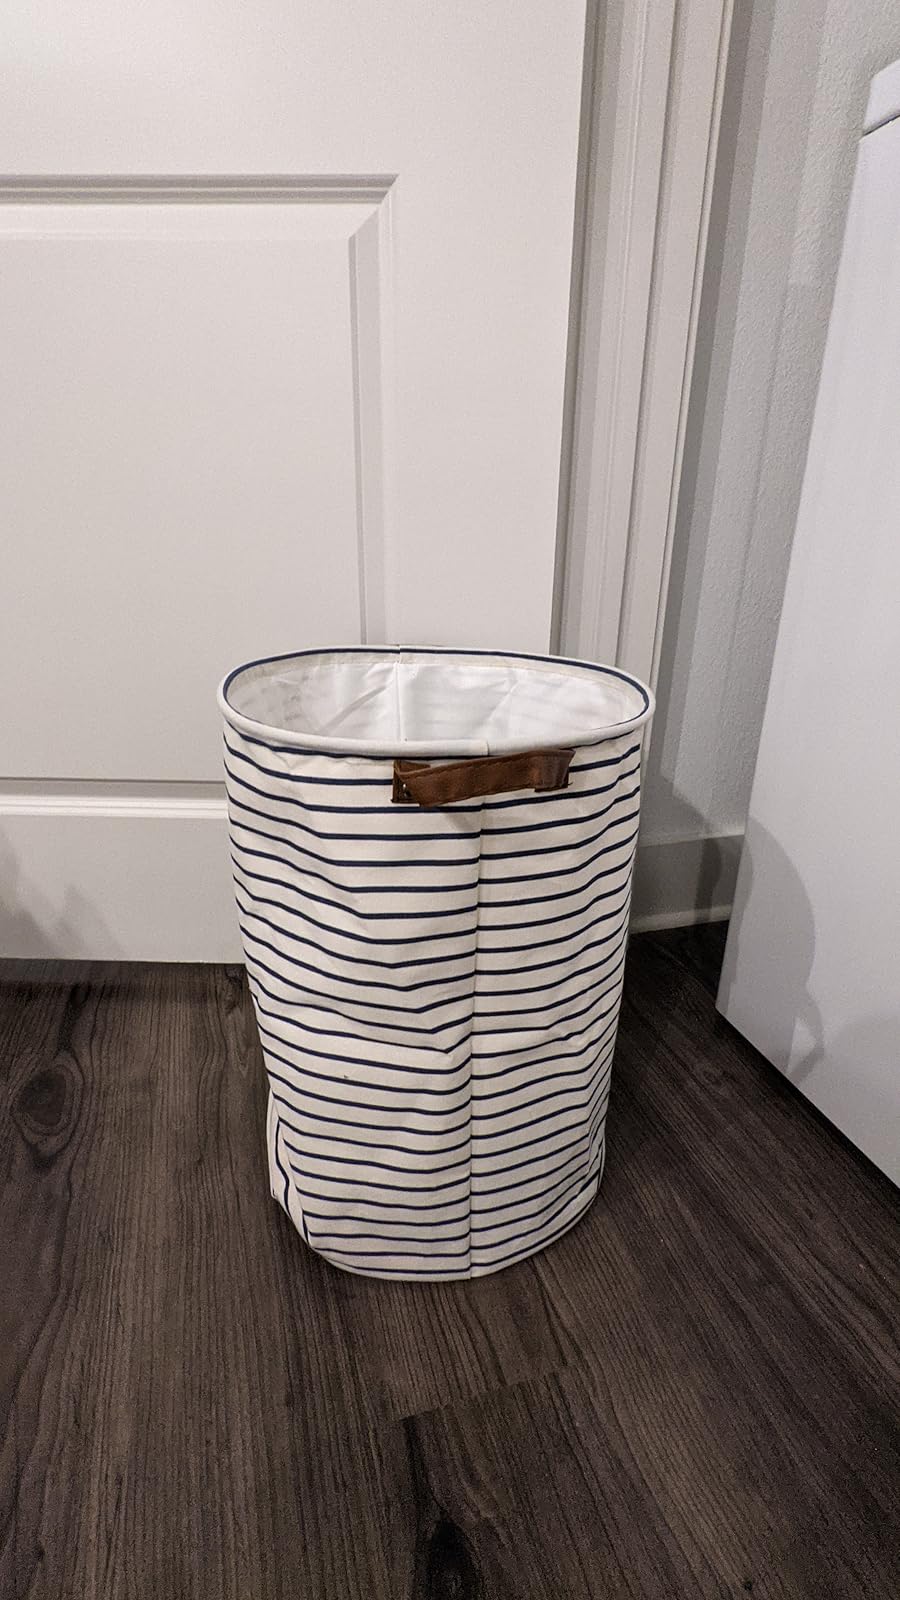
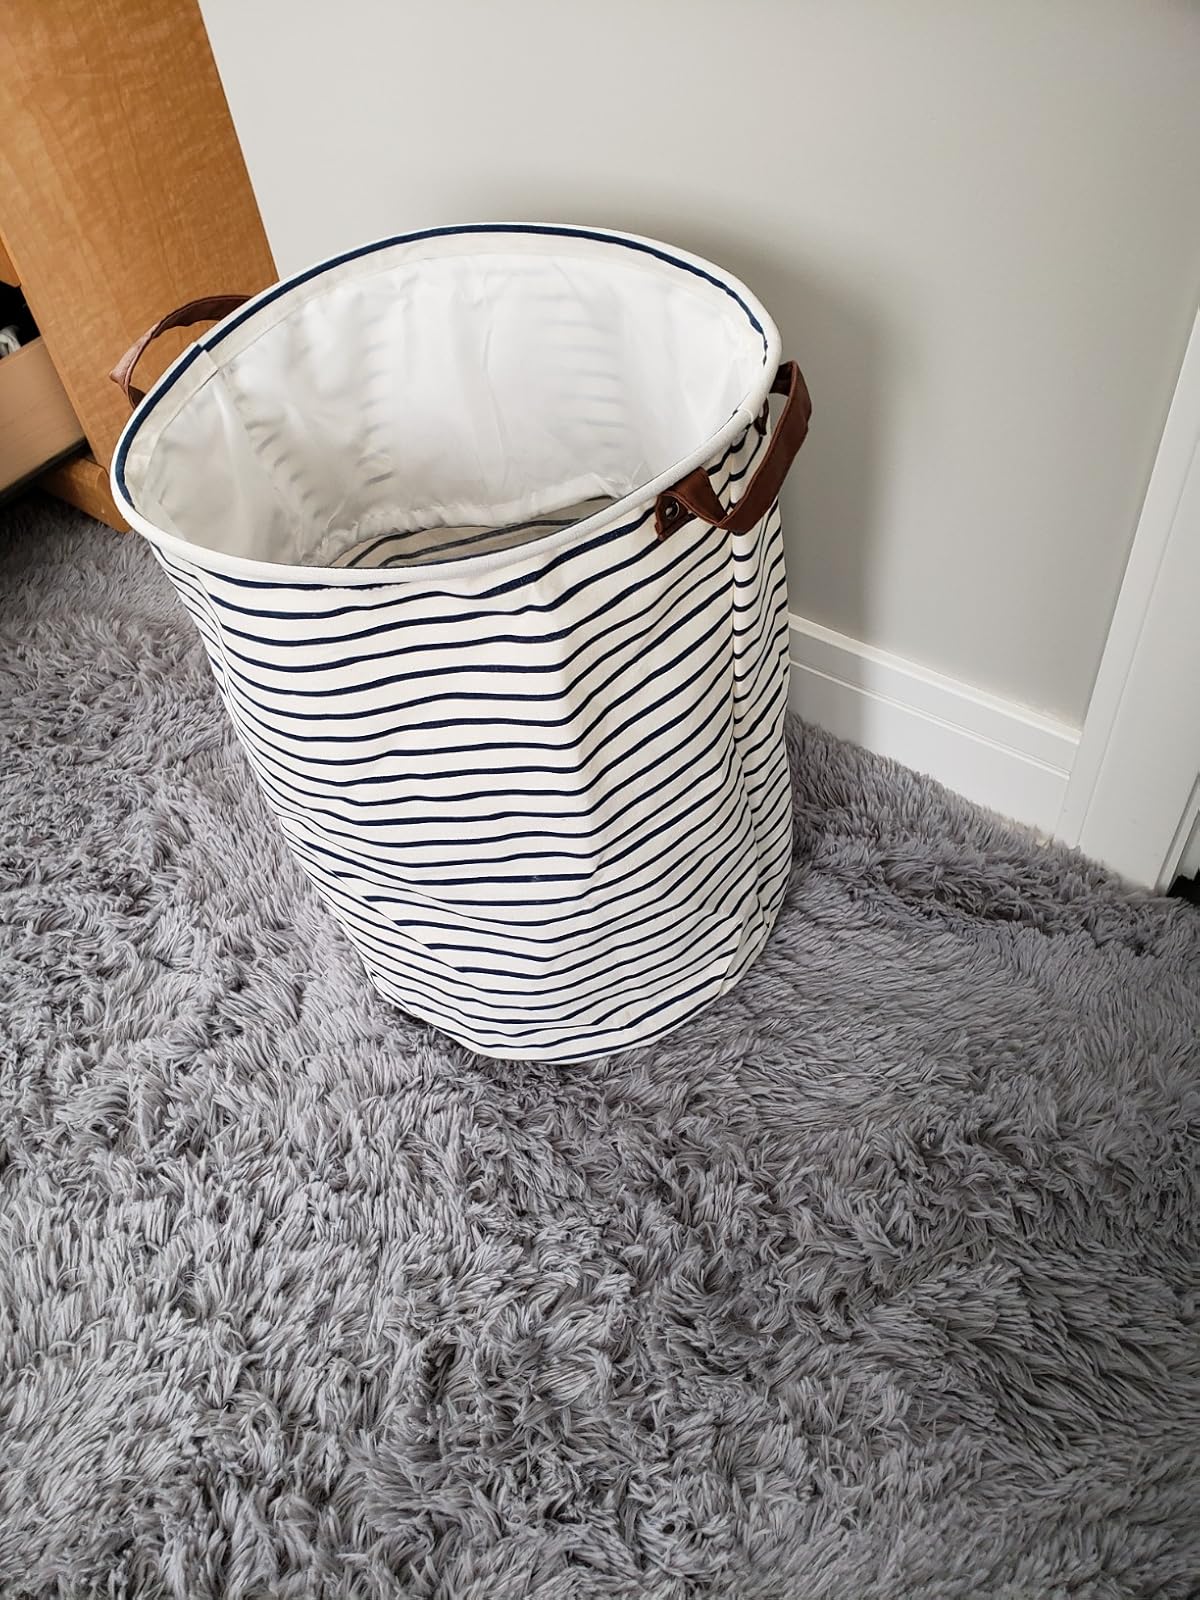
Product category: items_hamper
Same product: yes